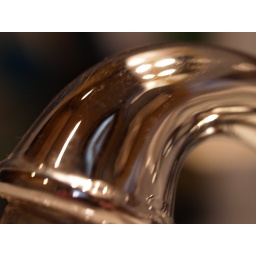
finished cleaning the bathroom and see the beauty in shiny chrome fixtures